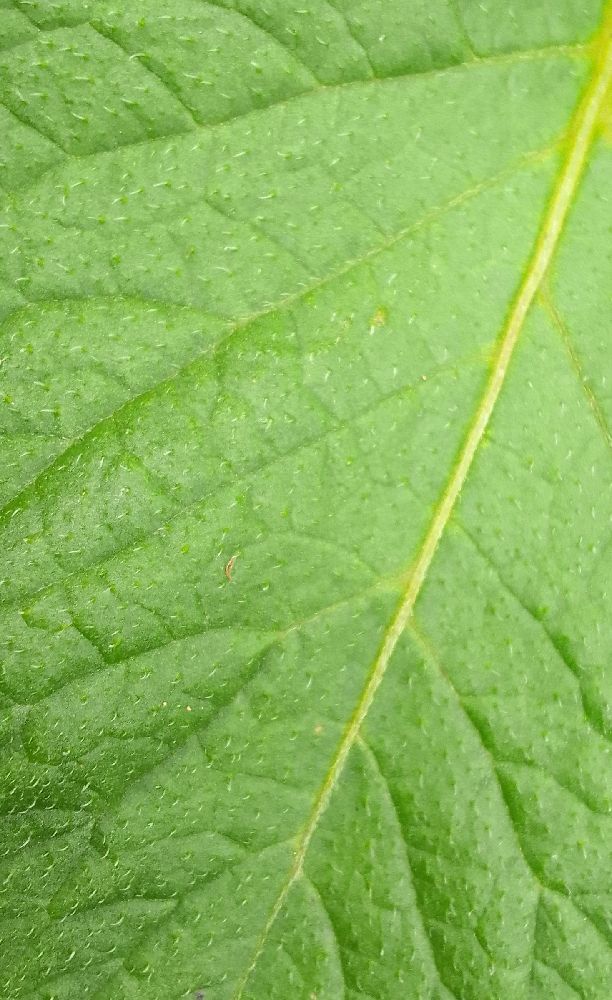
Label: Healthy